Barr and Stroud

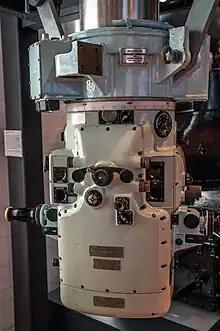
Barr and Stroud Attack Periscope Type CH74 - RAN Oberon-class submarine

Barr & Stroud Limited was a pioneering Glasgow optical engineering firm. They played a leading role in developing modern optics, including rangefinders, for the Royal Navy and other branches of British Armed Forces during the 20th century. There was a non-military arm of the company which made medical equipment, like photocoagulators and electronic filters, some of which were used by the BBC. The company and its intellectual property passed through Pilkington group to Thales Optronics. The Barr and Stroud name was sold to an importer of optical equipment, who used the trademarked name for a line of binoculars and similar instruments.